Roncador Cay

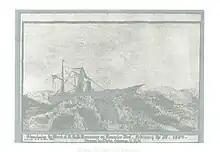
Abandoning the wreck of the U.S.S. Kearsarge on Roncador Reef, February 3rd, 1894

On 2 February 1894, 3 days after departing Haiti, the USS "Kearsarge" struck the reef and sank. Her officers and crew safely made it to shore. US Congress appropriated $45,000 to return the ship, but her wreck was deemed beyond repair by the Boston Towboat Company and left on the reef.